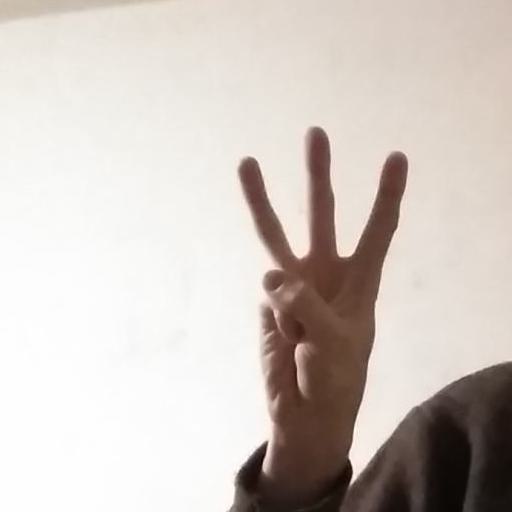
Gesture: three